Bratislava

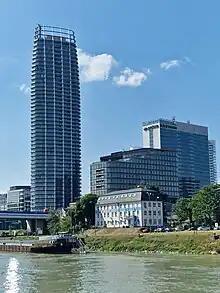
Residential building Eurovea Tower, the tallest building in Slovakia

The current local government ("Mestská samospráva") structure has been in place since 1990. It is composed of a mayor ("primátor"), a city board ("Mestská rada"), a city council ("Mestské zastupiteľstvo"), city commissions ("Komisie mestského zastupiteľstva"), and a city magistrate's office ("Magistrát").